Jones–Liddell feud

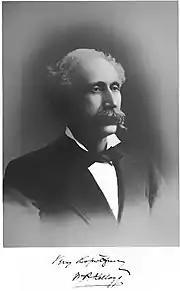
William Pitt Kellogg (December 8, 1830 – August 10, 1918) was an American lawyer and Republican Party politician who served as a United States Senator from 1868 to 1872 and from 1877 to 1883 and as the Governor of Louisiana from 1873 to 1877 during the Reconstruction Era.

According to Liddell, the origin of the feud involved a neighboring family to both Liddell and Jones. Phillip and Eliza Nichols, who were personal friends of the Liddell family, owned a prominent piece of land that Jones greatly coveted. Liddell's accounts suggest that Jones had publicly maligned the character and virtue of Mrs. Nichols. Mrs. Eliza Nichols made a personal request for Liddell to accompany her in confronting Jones about his efforts to disparage her character. Liddell agreed and together they confronted Jones at his home. As Mrs. Nichols approached Jones, however, she pulled out a pistol and shot him in the face, an action that Liddell claimed he did not expect from her, nor have prior knowledge of.